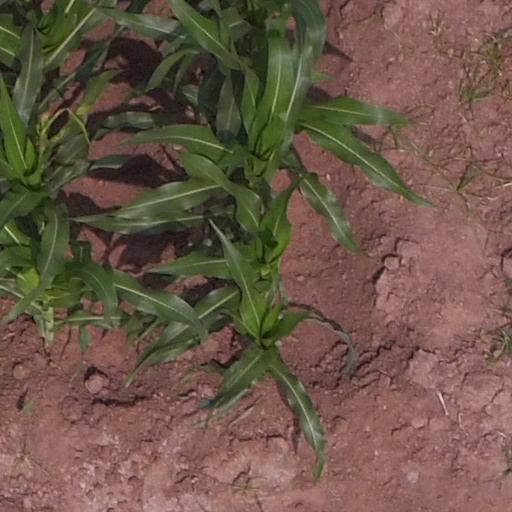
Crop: maize; corn